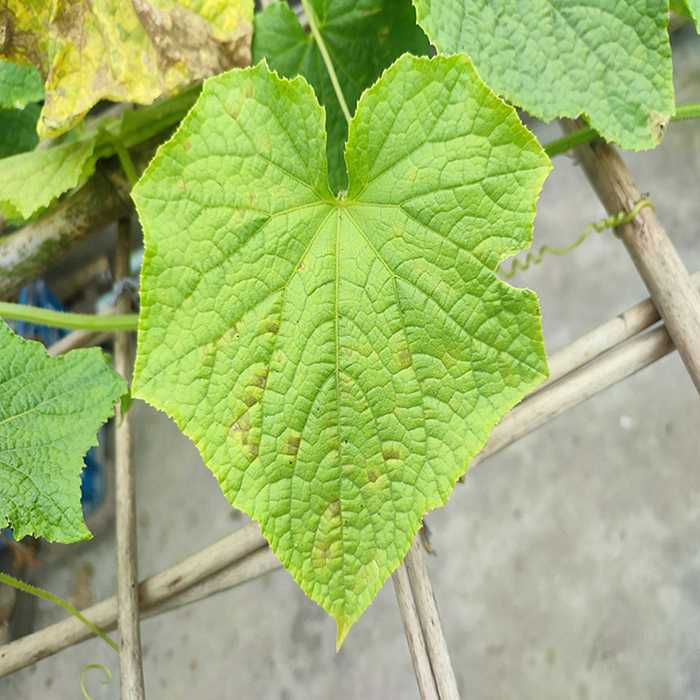
Plant: Cucumber
Label: Downy mildew